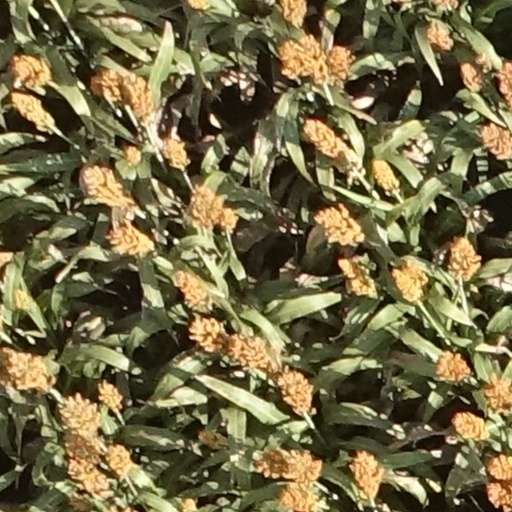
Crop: sorghum